Oxtail soup

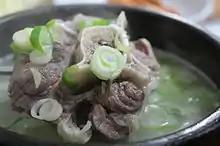
Korean "kkori-gomtang"

Korean oxtail soup, called "kkori-gomtang", is a type of "gomguk" (beef bone soup). It is colloquially known as "bone soup". The broth is made with raw oxtail, garlic, salt, black pepper, green onions and other typical Korean flavors. The soup must be simmered at low heat for several hours to soften the meat and make the broth. During this time, the layer of fat must be regularly skimmed from the surface of the pot and discarded. The final result is a rich beef broth with a garlic taste and bits of soft meat.